Industrial symbiosis

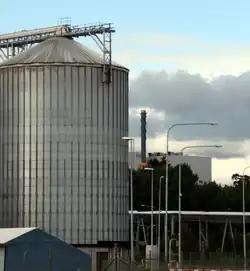
Example of Industrial symbiosis: waste steam from a waste incinerator (right) is piped to an ethanol plant (left) where it is used as an input to their production process

Industrial symbiosis is a subset of industrial ecology. It describes how a network of diverse organizations can foster eco-innovation and long-term culture change, create and share mutually profitable transactions—and improve business and technical processes.